Chevrolet Lumina

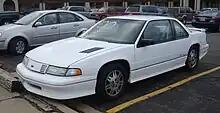
1991–1994 Chevrolet Lumina Z34

Airbags were not yet available at the time of introduction so seat belts were installed in the front doors as "passive restraints". These belts were connected to the upper and lower portions of the front doors, and could remain latched while allowing front passengers the ability to enter and exit the vehicle without removing them. This technically satisfied US Government regulations concerning passive occupant safety requirements. GM was heavily criticized for the lack of airbags in Lumina, by 1993 the Ford Taurus, Honda Accord and Toyota Camry all came equipped with at least one front airbag.